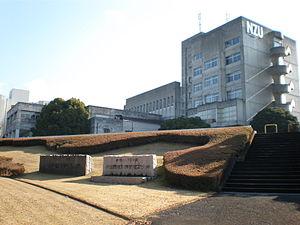
Naoki Urasawa, né le 2 janvier 1960 à Fuchū, préfecture de Tōkyō, Japon, est un dessinateur et scénariste de manga japonais. Ses plus grands succès sont Yawara!, Monster et 20th Century Boys. Il a notamment reçu pour son œuvre trois Prix Shōgakukan, trois Prix d'Excellence du Festival des arts médias de l'Agence pour les affaires culturelles, deux Grands Prix du Prix culturel Osamu Tezuka, un Prix du manga Kōdansha et un Prix de la série du Festival d'Angoulême. Il est également guitariste et chanteur de rock de style « années 1960 ».